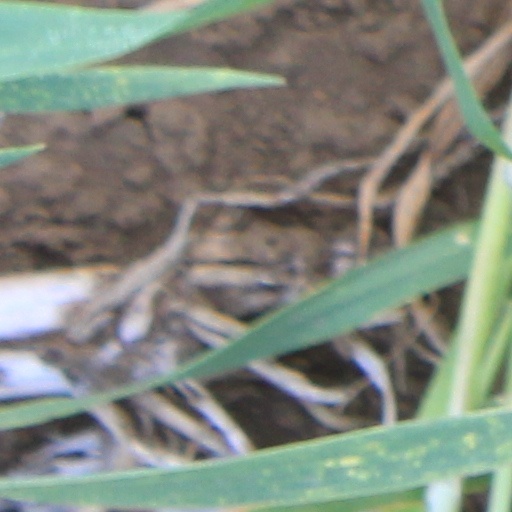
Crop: wheat